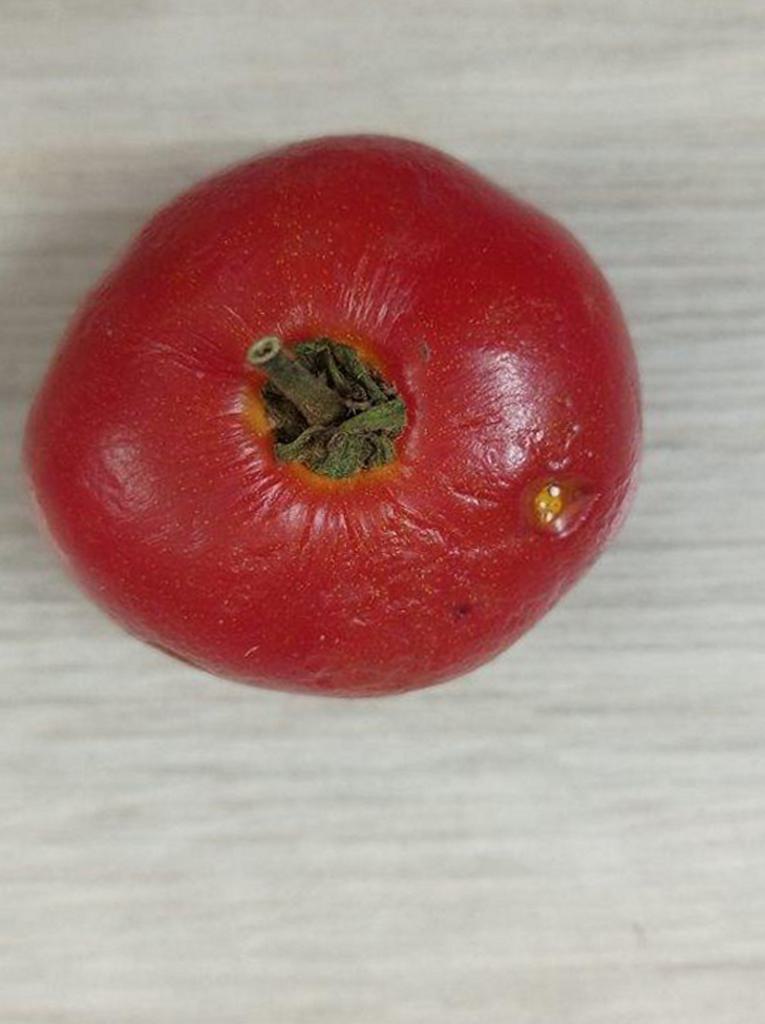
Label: Rotten